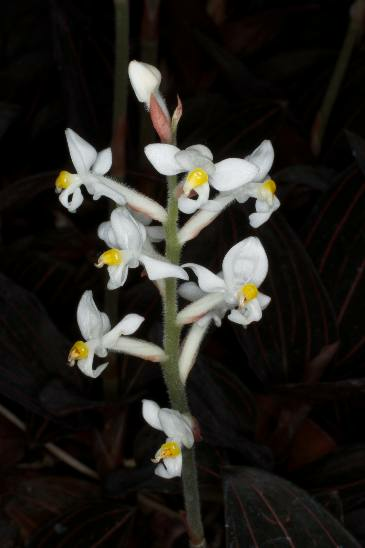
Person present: No